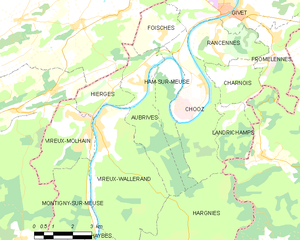
Carte des communes françaises: Aubrives